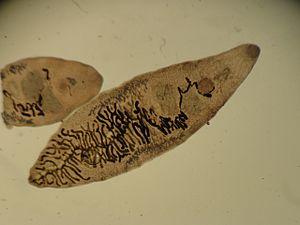
Les Xiphidiata forment un sous-ordre de trématodes de l'ordre des Plagiorchiida.
Les Dicrocoeliidae sont une famille de vers plats parasites.
Dicrocoelium est un genre de vers trématodes, de la famille des Dicrocoeliidae.